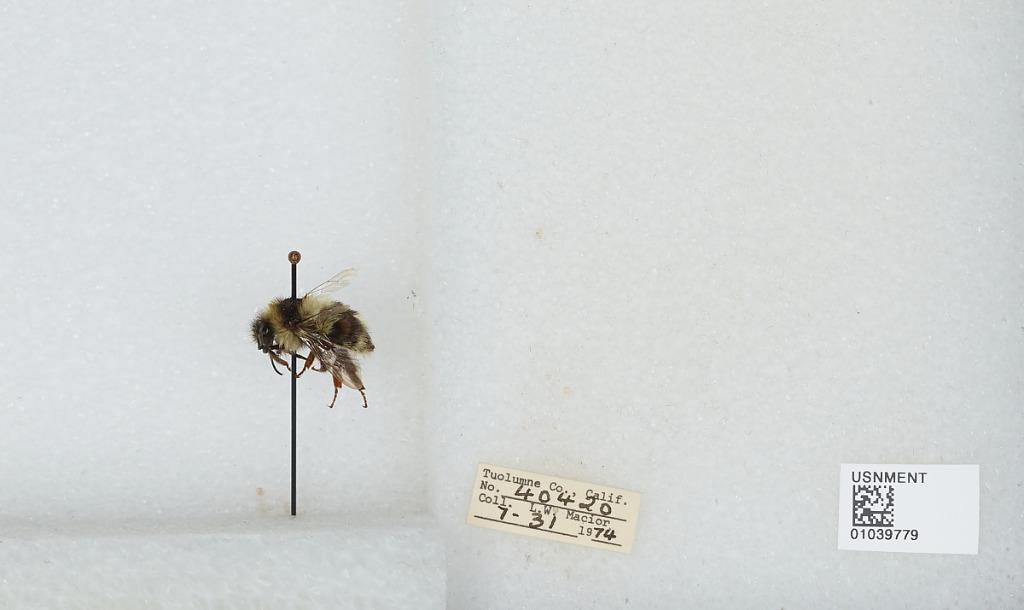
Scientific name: Bombus (Cullumanobombus) rufocinctus Cresson
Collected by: L. Macior
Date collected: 1974-7-31
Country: United States
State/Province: California
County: Tuolumne
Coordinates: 38.02, -119.93